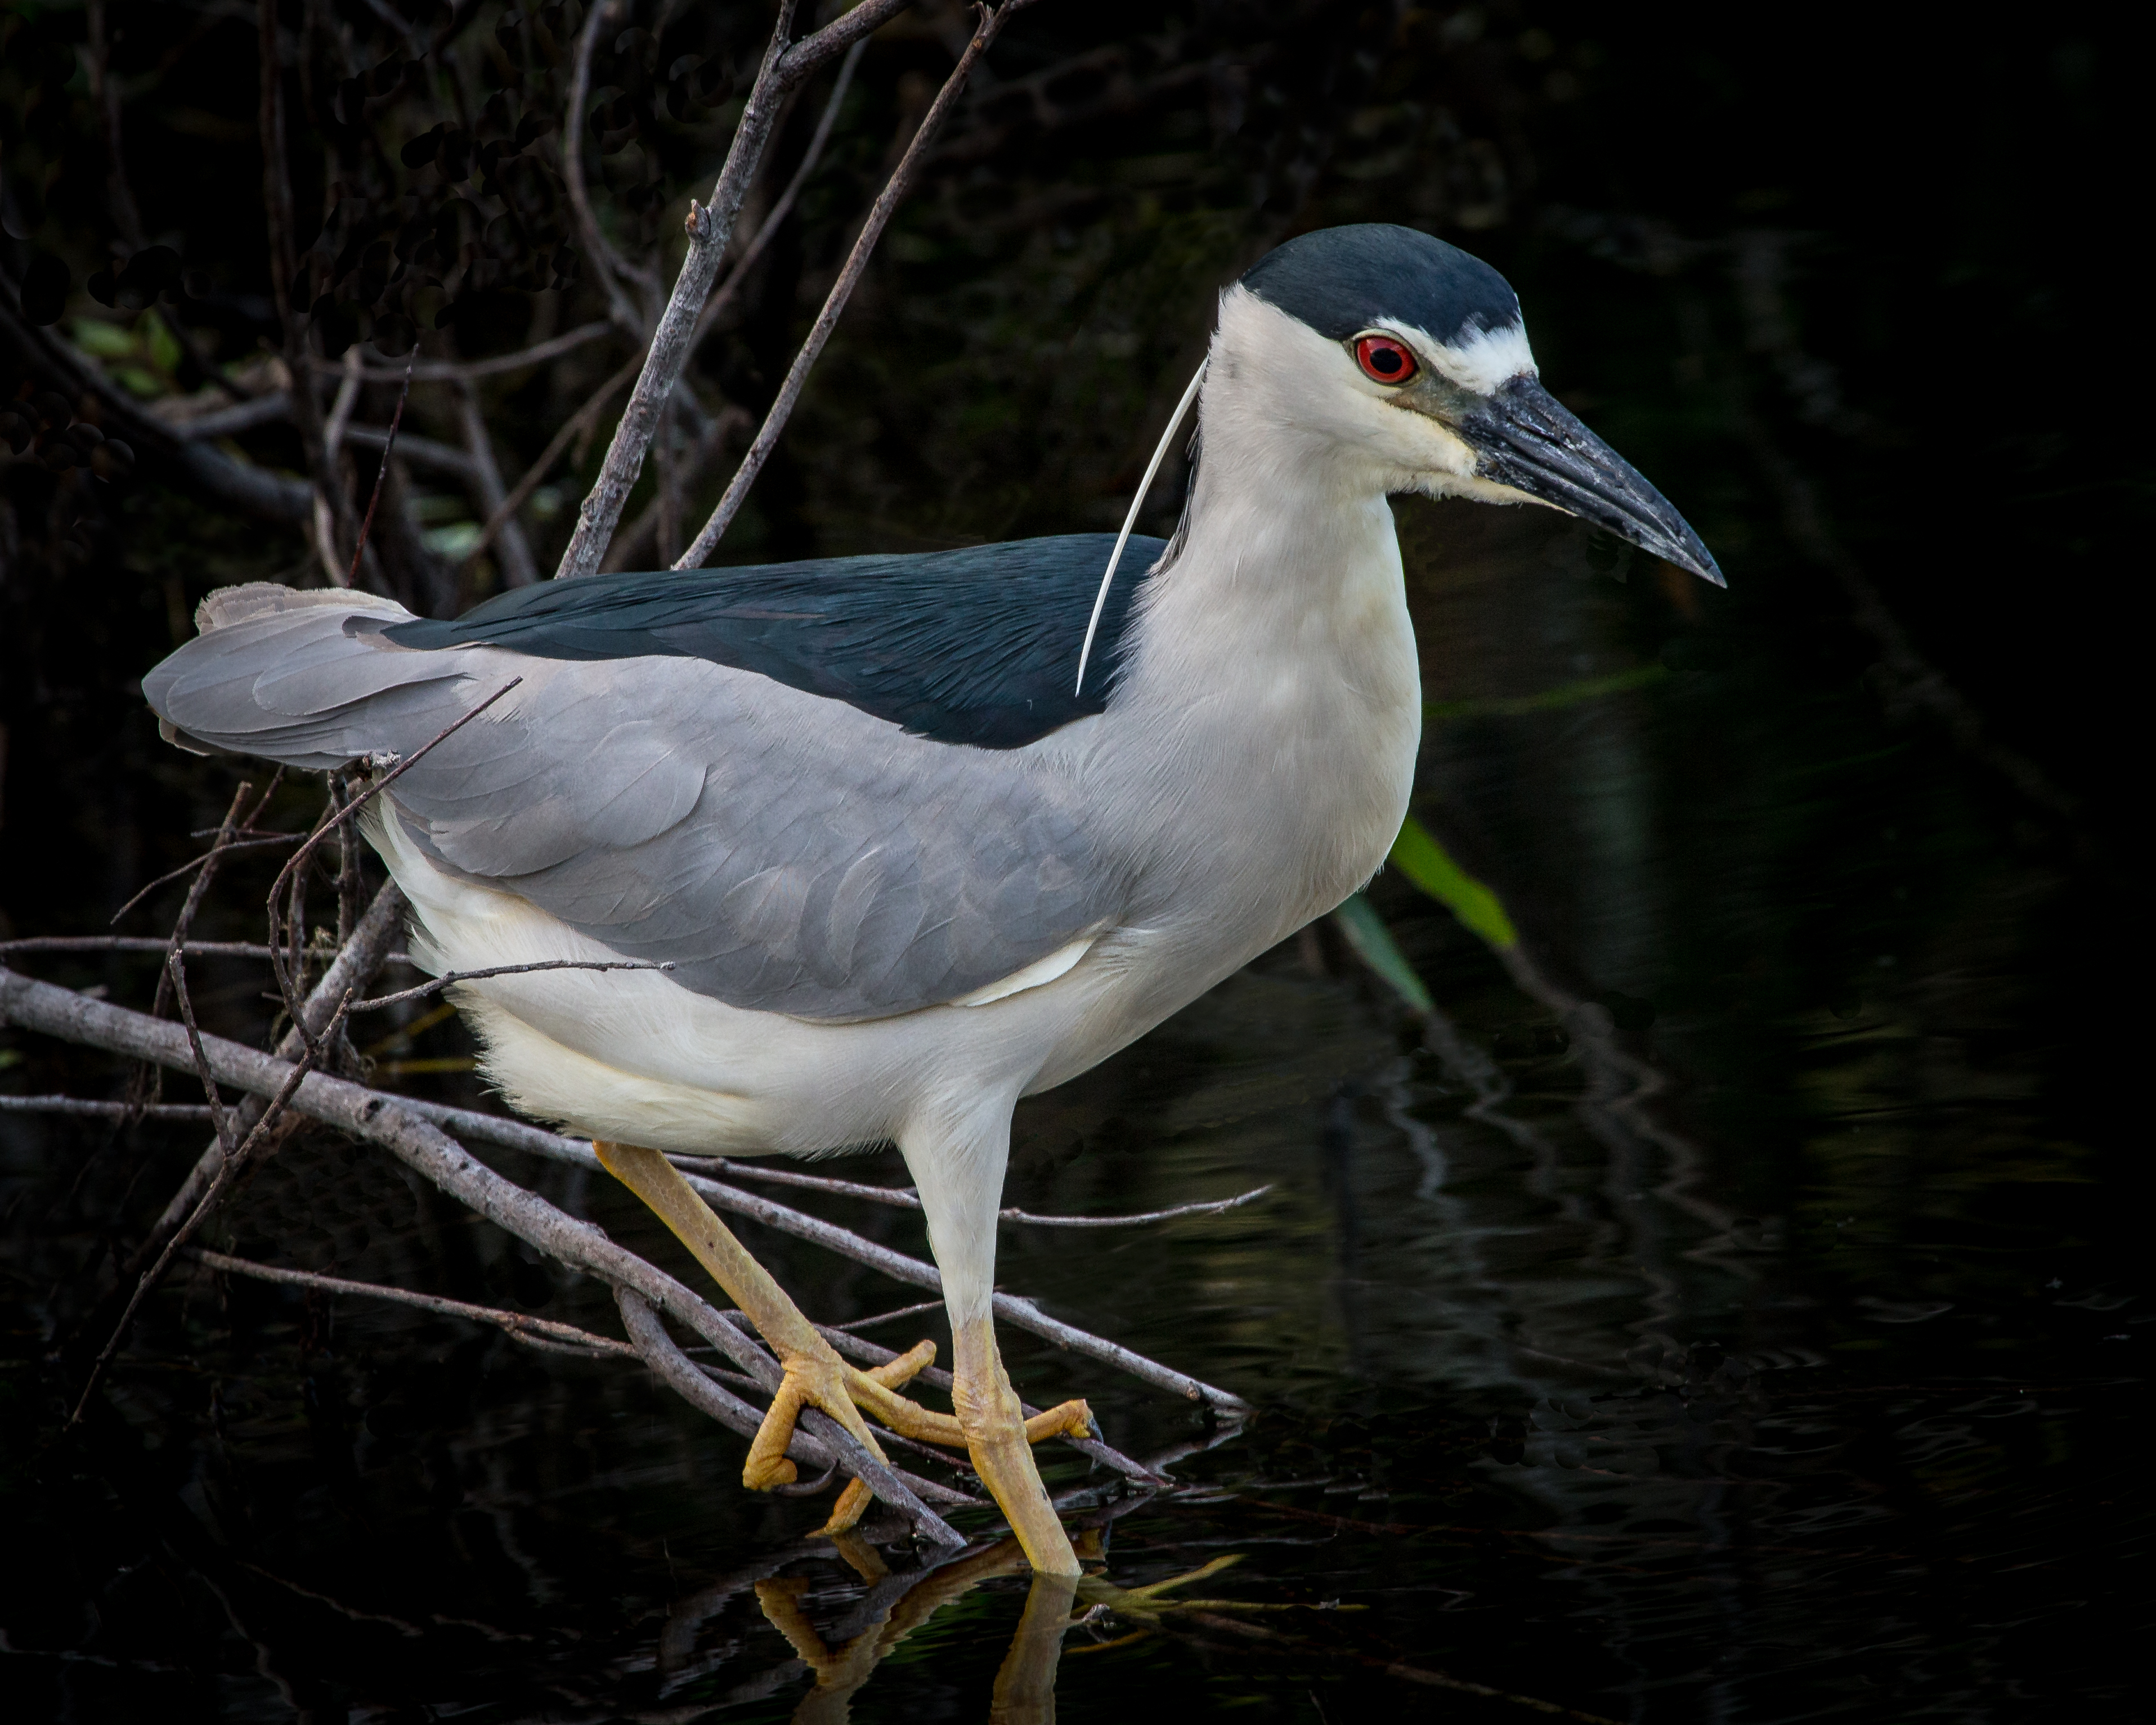
bird, wing, seabird, wildlife, beak, fauna, vertebrate, heron, blackcrownednightheron, florida, morffew, naturethroughthelens, nightheron, everglades, evergladesnationalpark, sharkvalley, andymorfew